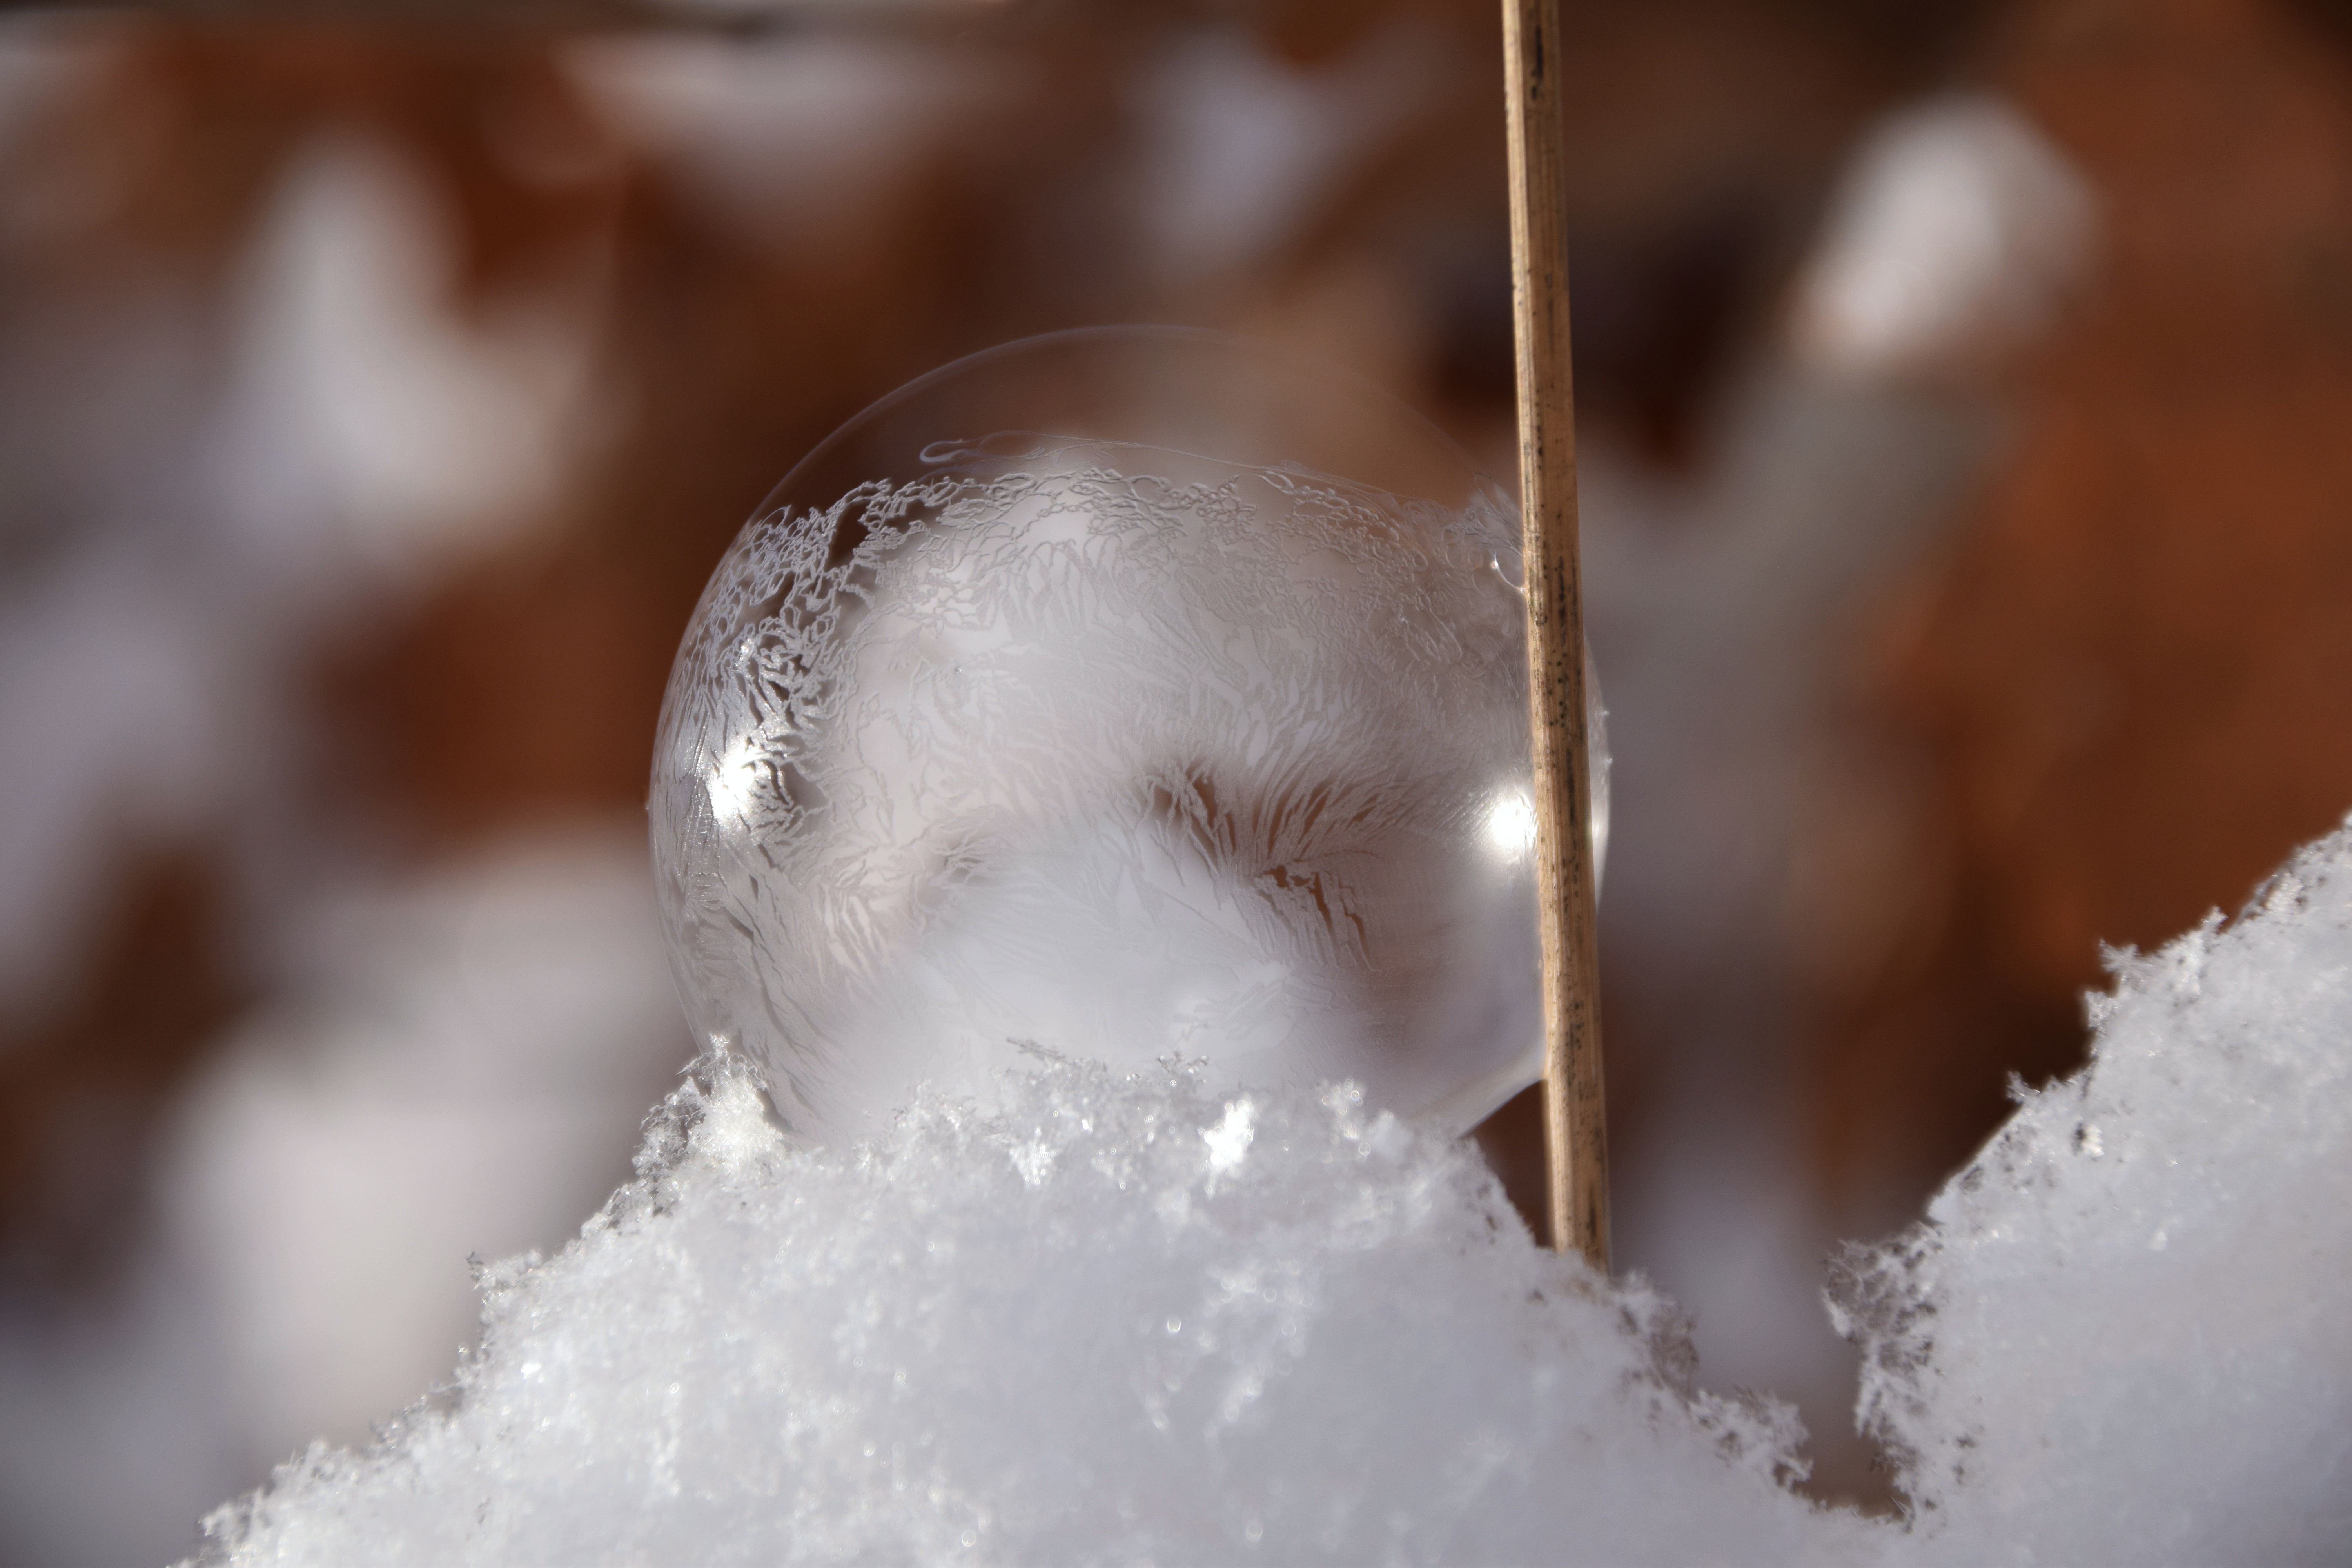
water, branch, snow, cold, winter, white, photography, frost, ice, weather, frozen, christmas, season, bubble, close up, ball, melting, soap bubble, iridescent, freezing, macro photography, eiskristalle, frozen bubble, frosted soap bubble